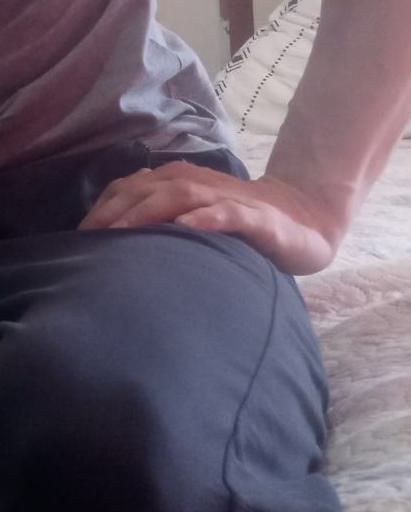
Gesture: no_gesture